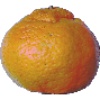
Label: Mandarine 1